Maciej Miechowita

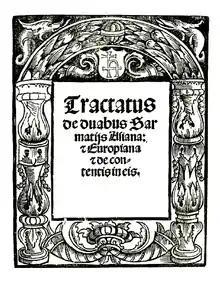
Title page of the first edition of Miechowita's Tractatus de duabus Sarmatiis

Marek Stachowski: Miechowita's knowledge of East European languages (mainly Hungarian, Lithuanian and Tatar), based on his Tractatus de duabus Sarmatiis (1517). – [in:] Studia Linguistica Universitatis Iagellonicae Cracoviensis 130 (2013): 309–316.